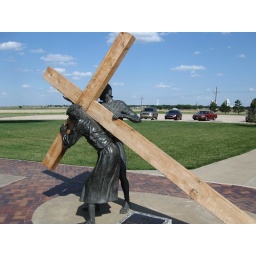
There are fourteen stations of the cross around the base of the tall cross. #2, Jesus Carries his cross